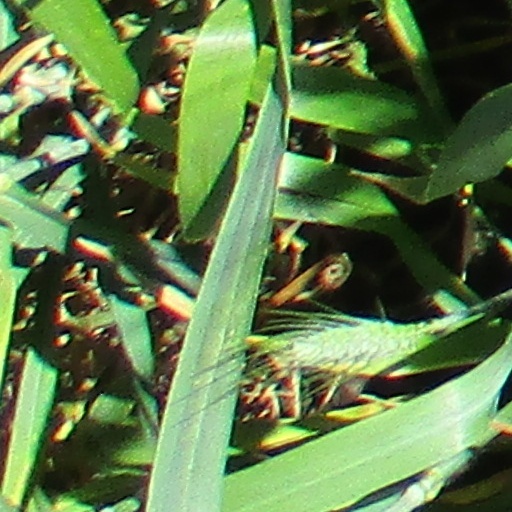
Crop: wheat